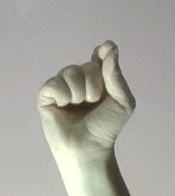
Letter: fa